Money (novel)

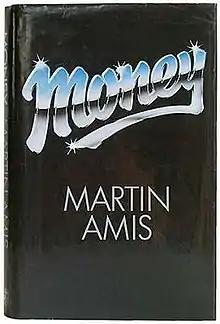

Money: A Suicide Note is a 1984 novel by Martin Amis. In 2005, "Time" included the novel in its "100 best English-language novels from 1923 to the present". The novel is based on Amis's experience as a script writer on the feature film "Saturn 3", a Kirk Douglas vehicle. The novel was dramatised by the BBC in 2010.